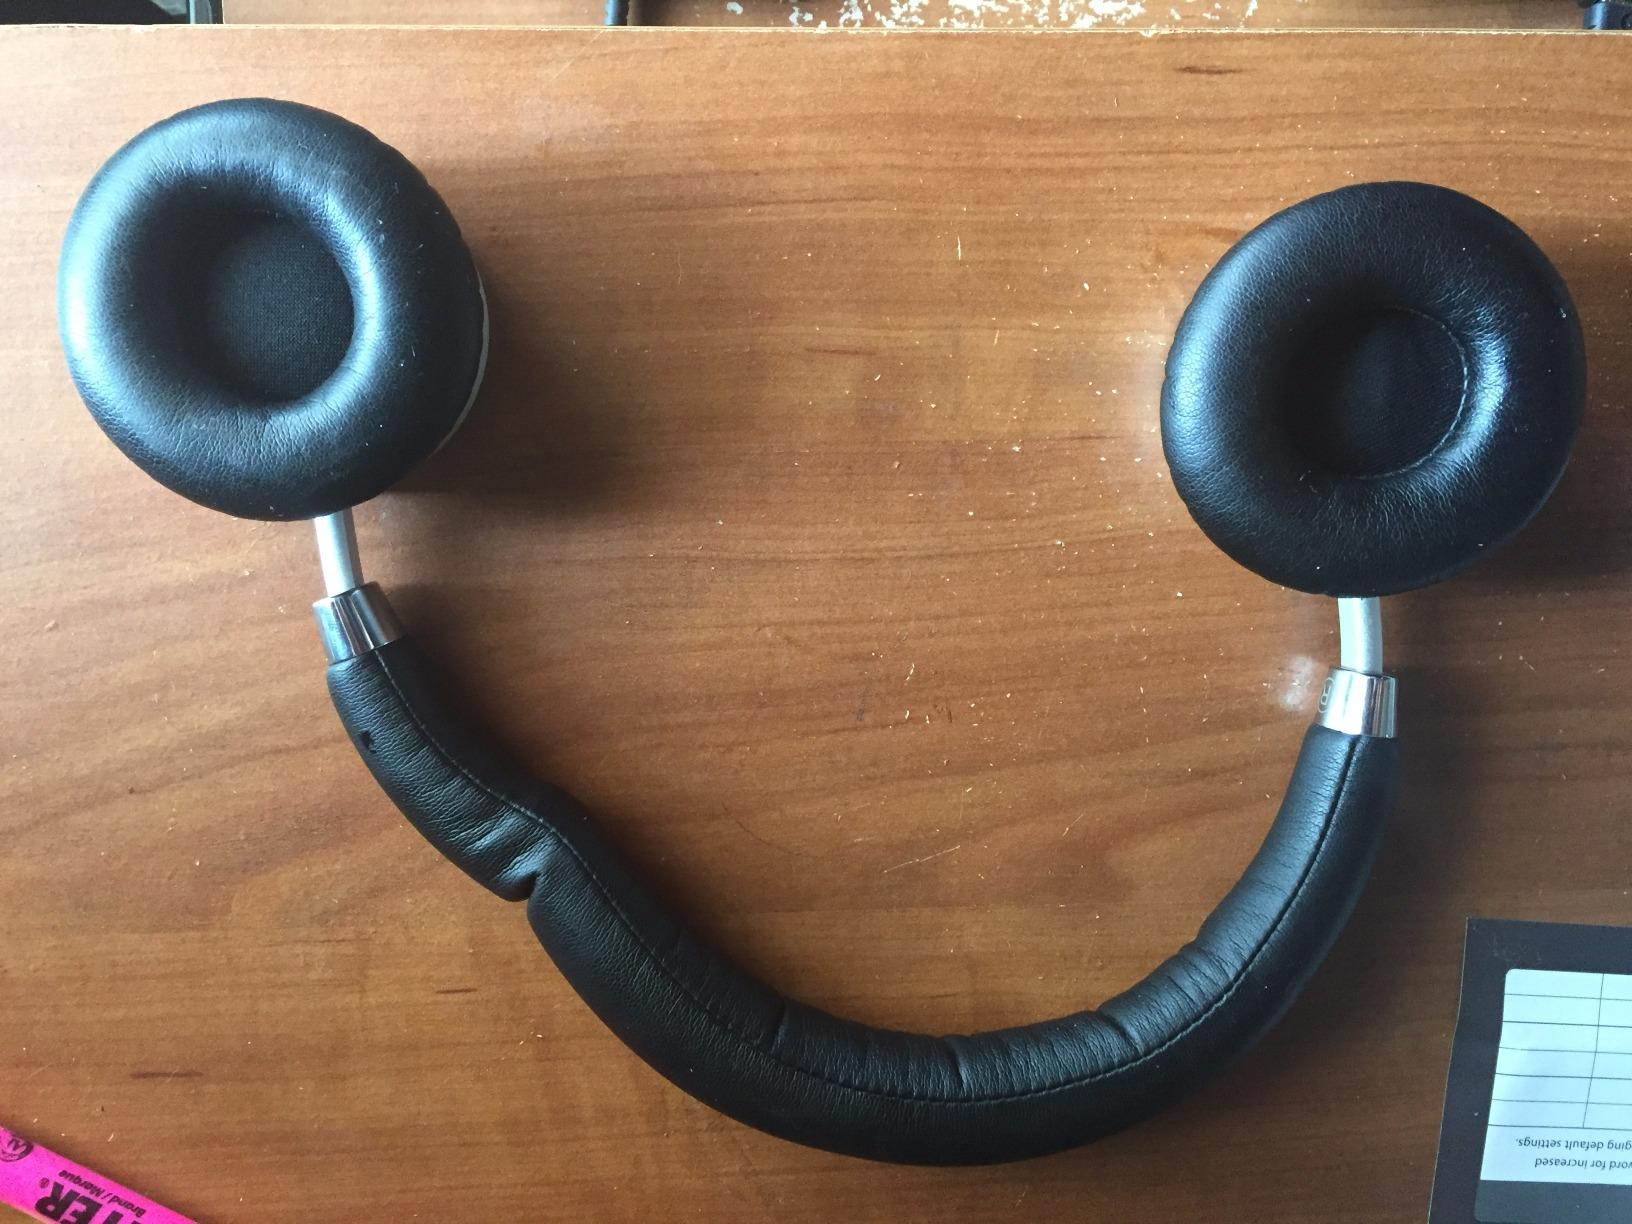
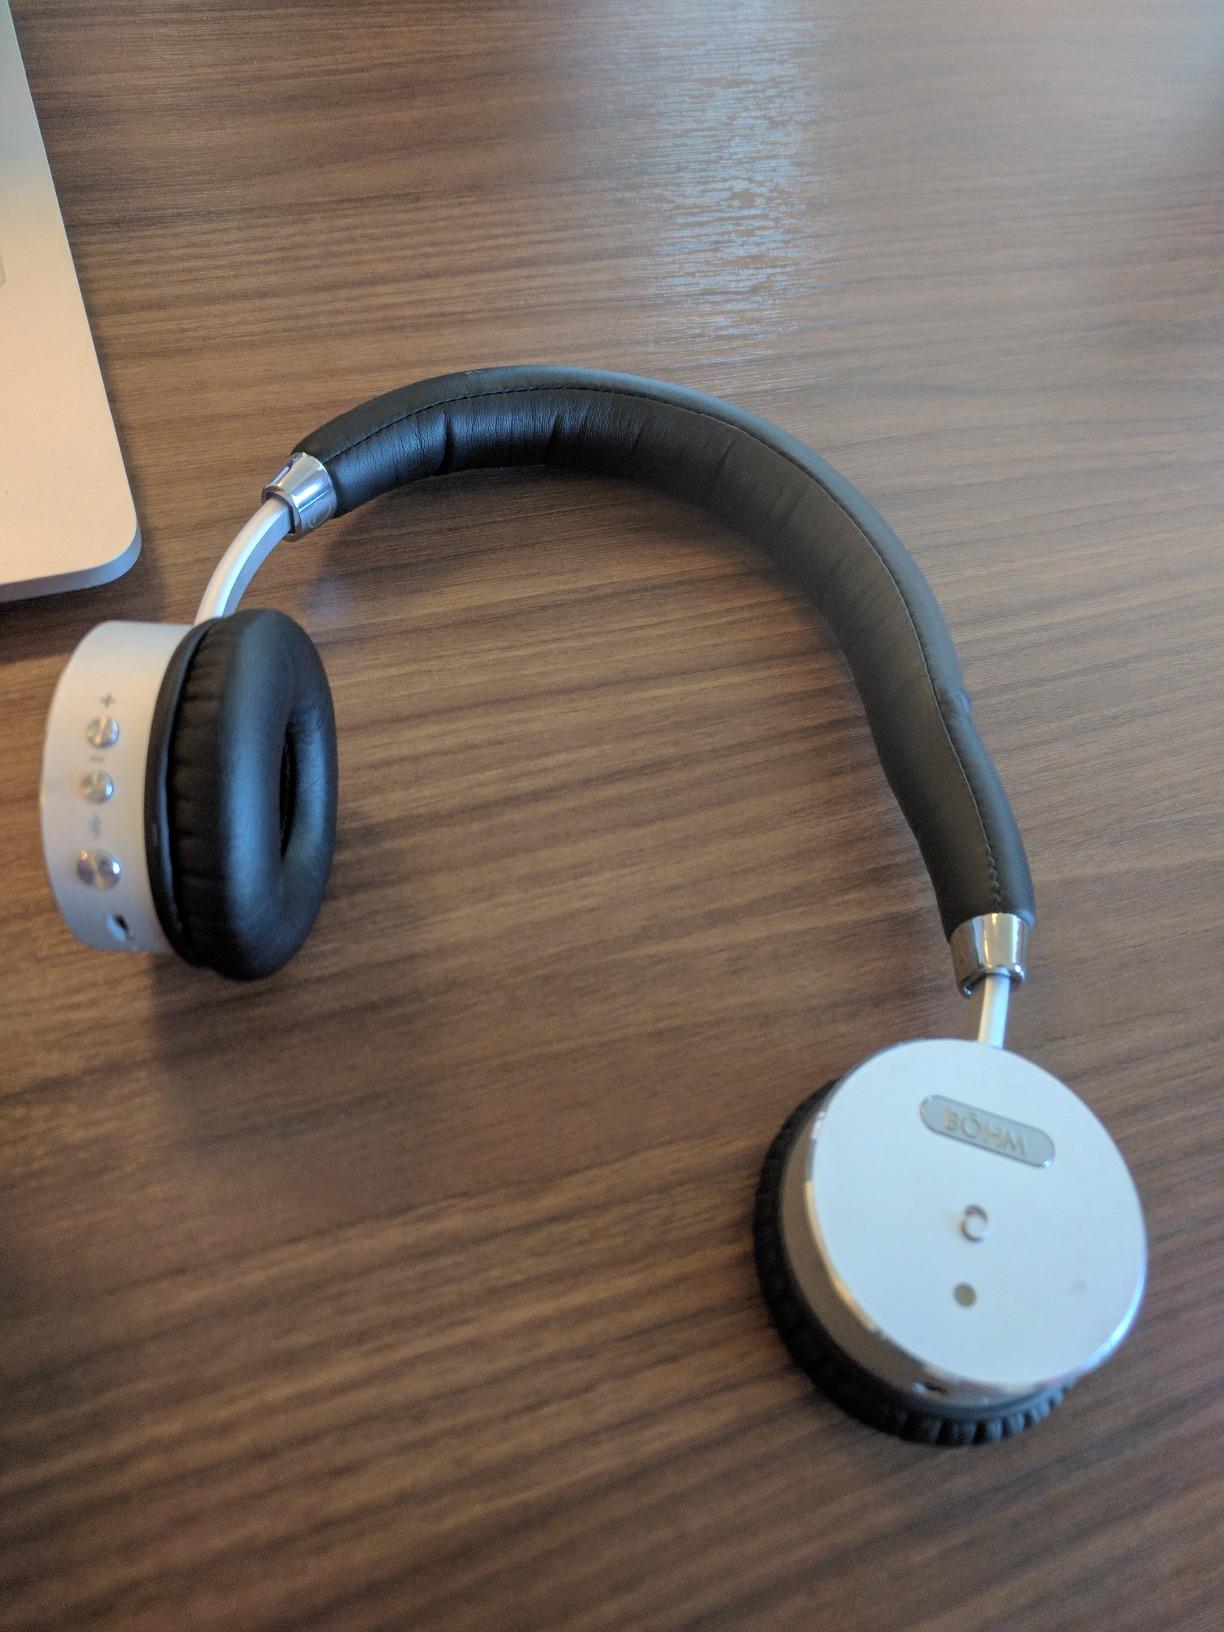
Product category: headphones
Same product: yes